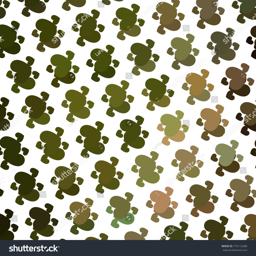
beautiful background with an abstract pattern of hearts .